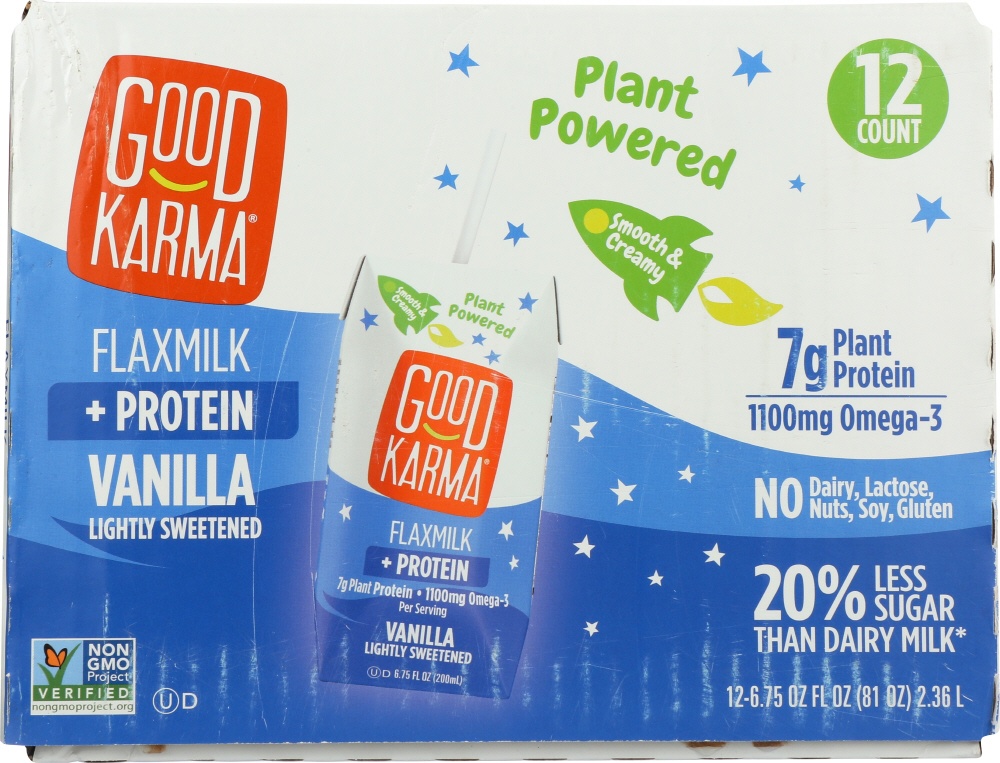
GOOD KARMA: Vanilla Lightly Sweetened Flaxmilk Protein 12 Pack, 81 fo
Bring on the lunchtime smiles! Our Chocolate Flaxmilk + Protein is creamy, delicious and has 50% less sugar than dairy milk. With 7g of plant-based protein and 1100mg of Omega-3s, your kids will skip through the day!
Brand: GOOD KARMA FOODS
Category: Food, Beverages & Tobacco > Beverages > Non-Dairy Milk